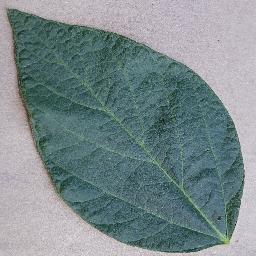
Label: Soybean___healthy